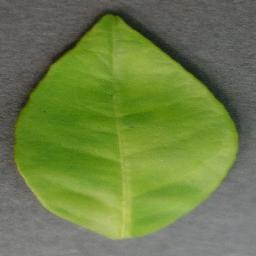
Label: Orange___Haunglongbing_(Citrus_greening)